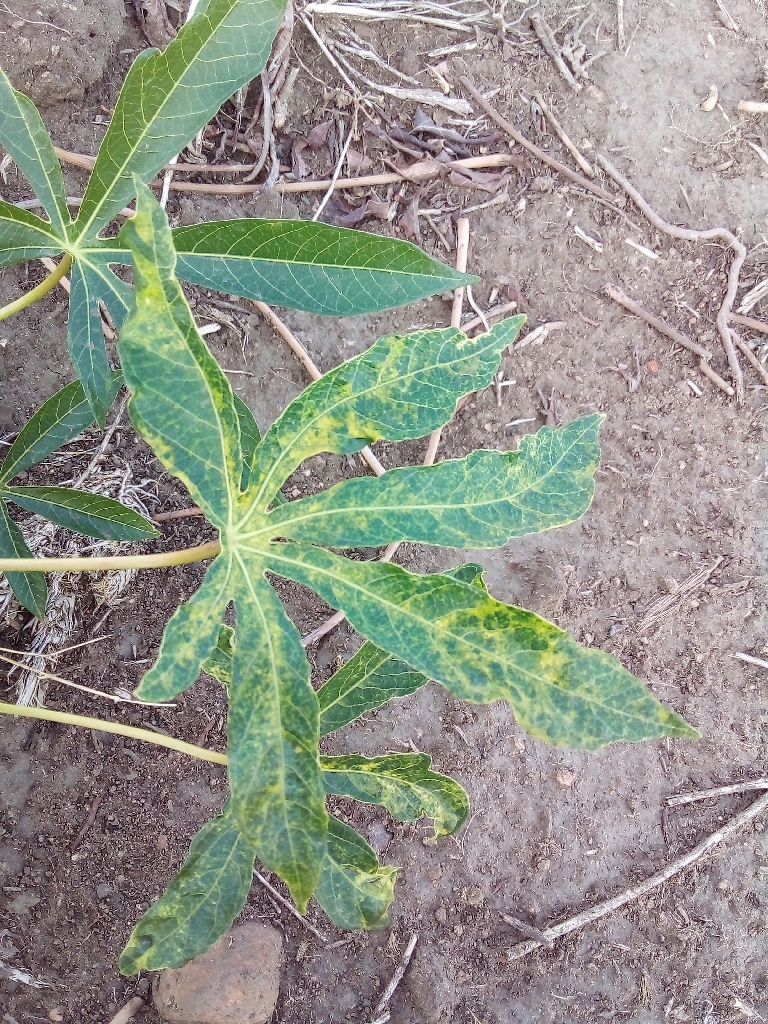
Label: cassava mosaic disease (cmd)